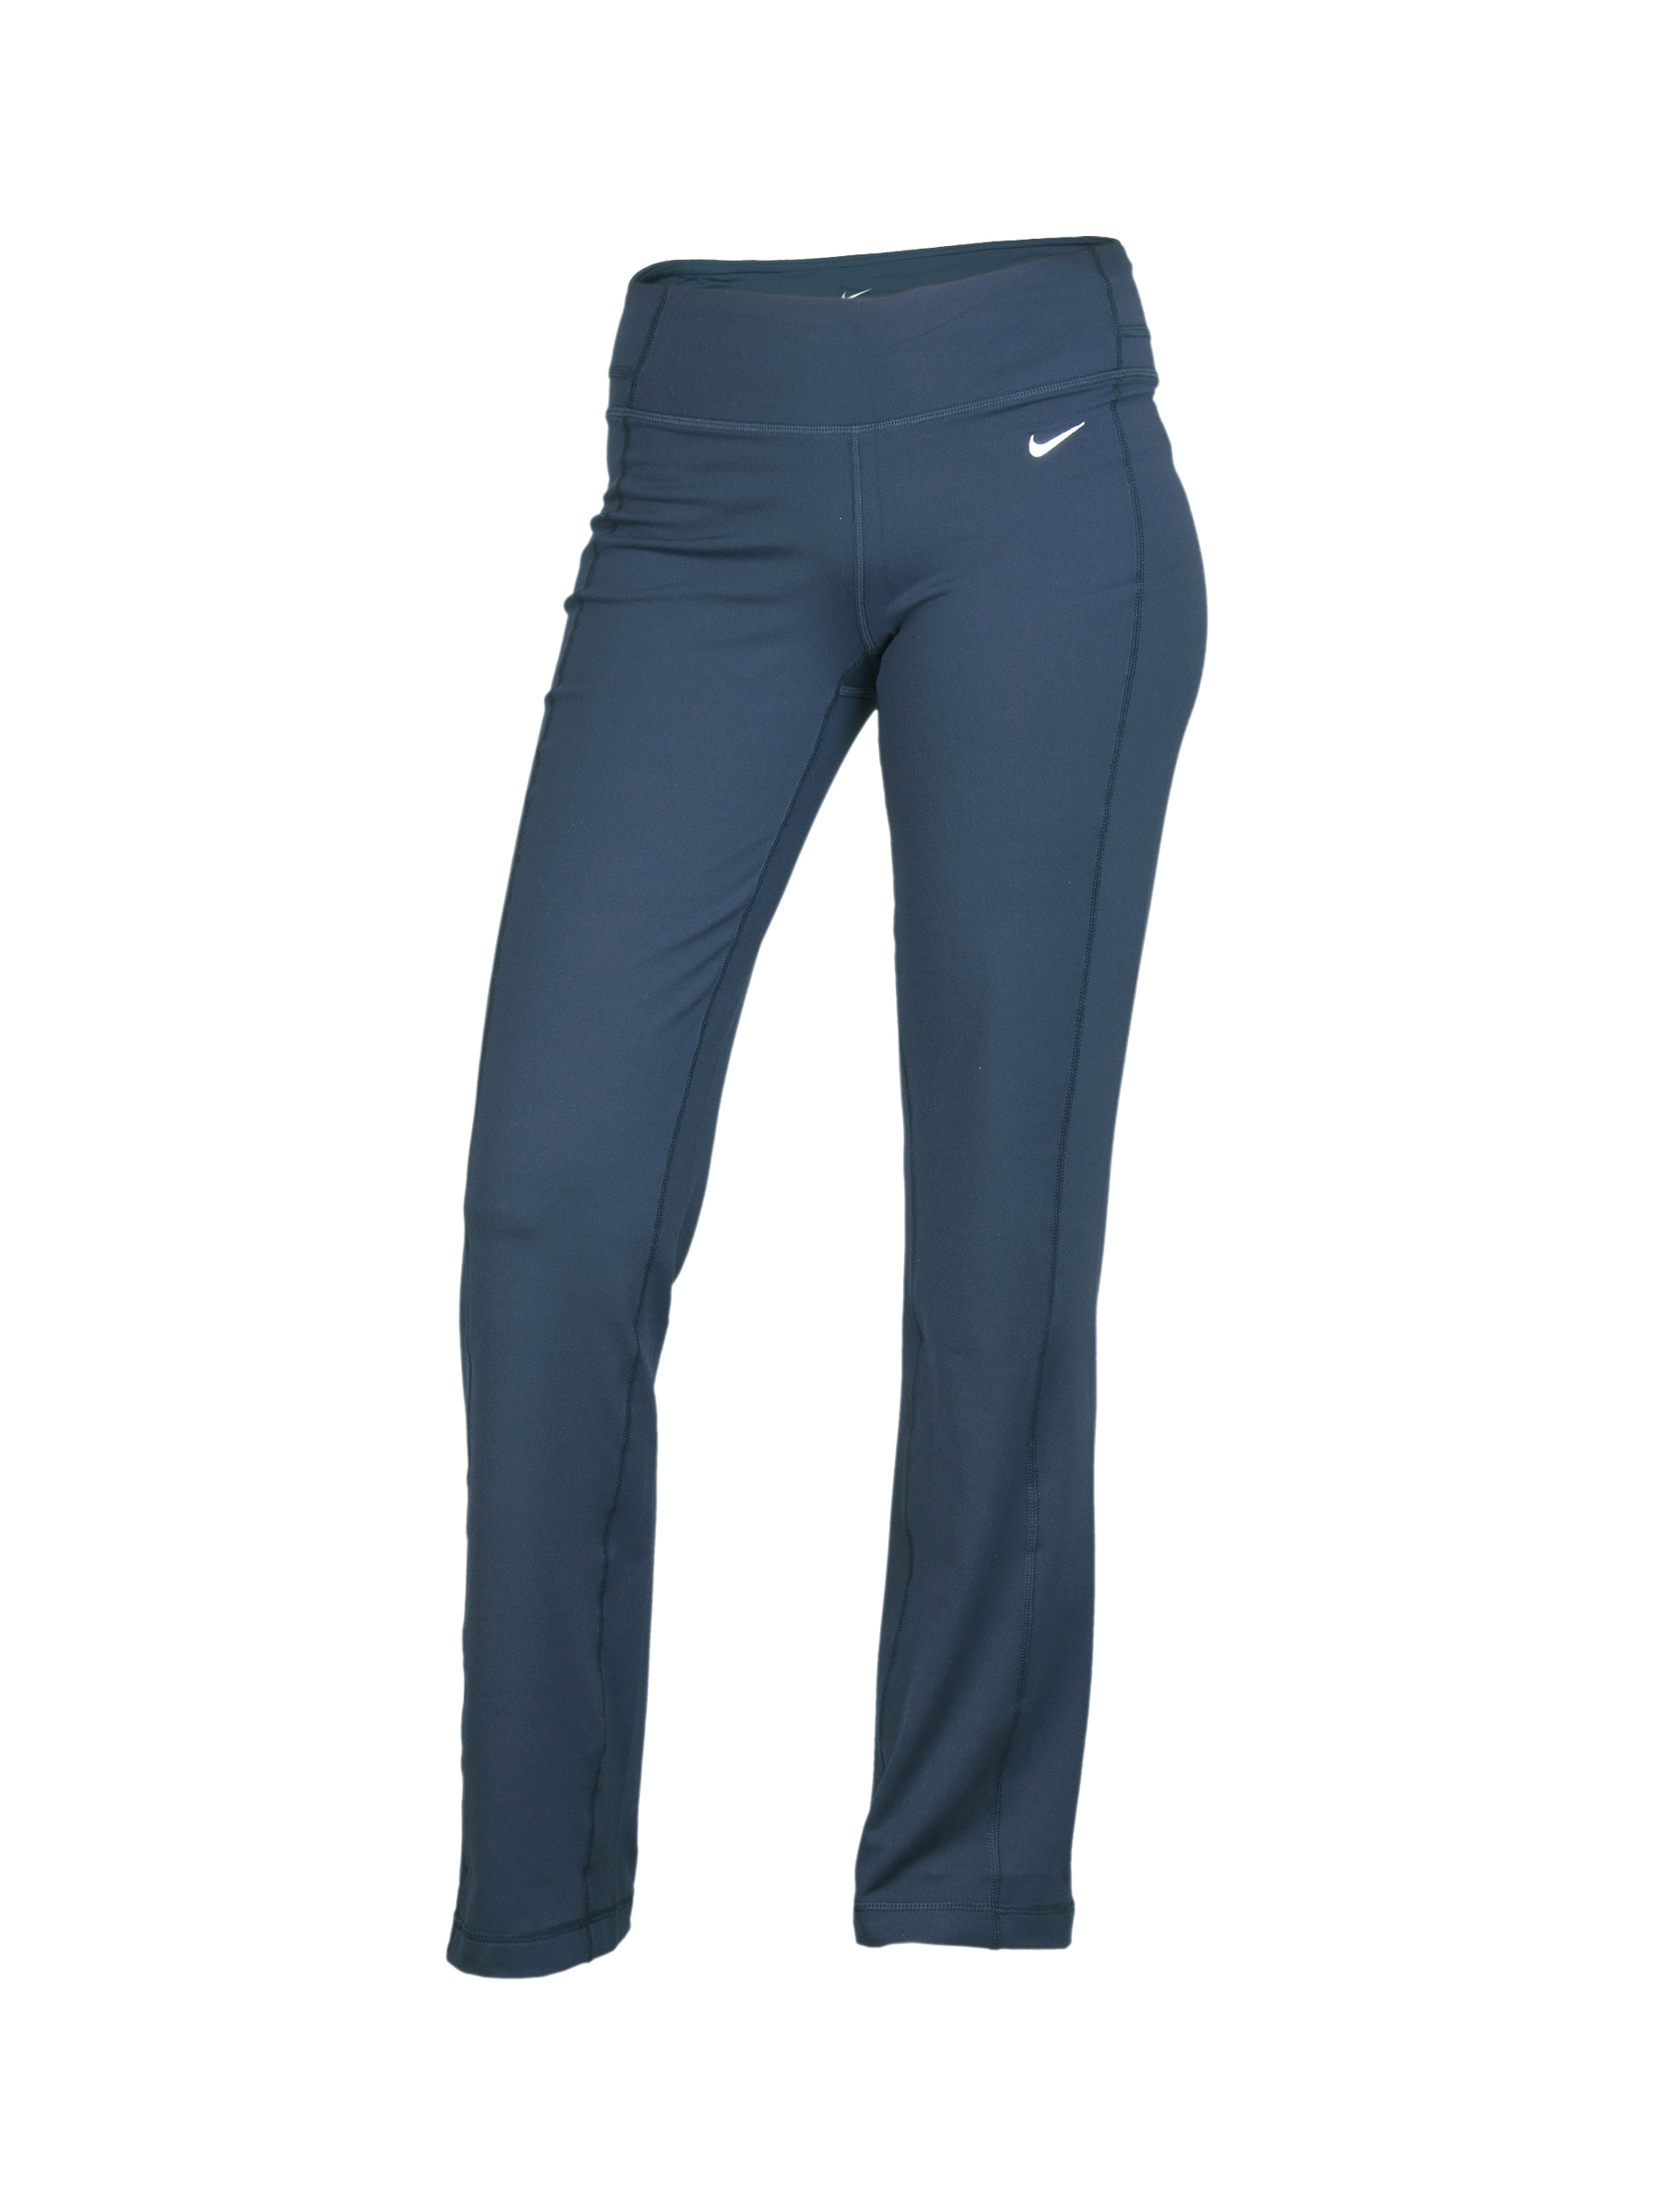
Nike Women's Be Bold Navy Blue Track Pant
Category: Apparel / Bottomwear / Track Pants
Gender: Women
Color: Navy Blue
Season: Summer 2011
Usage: Sports